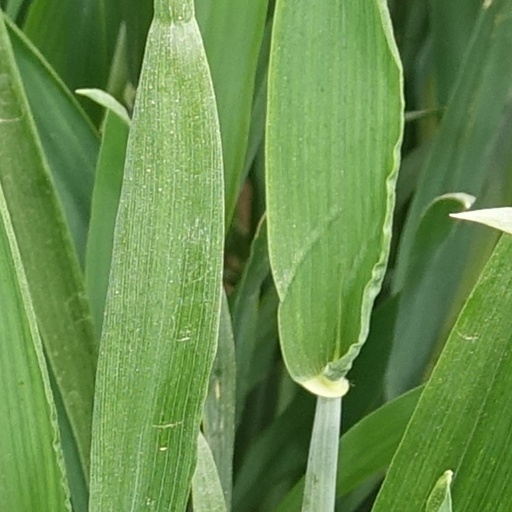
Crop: wheat